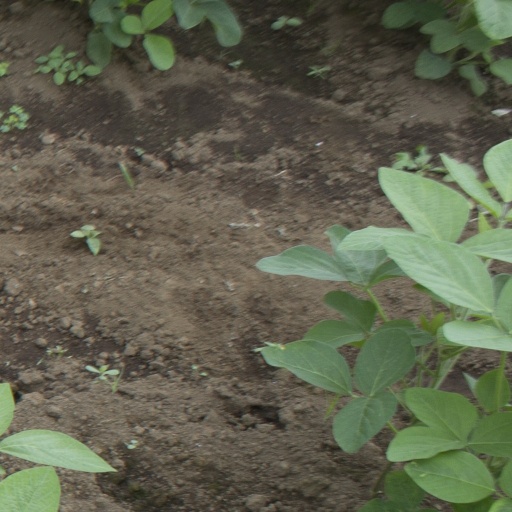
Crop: soybean